Picnic at Hanging Rock (film)

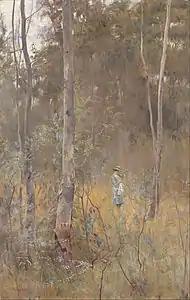
Works of Australian Impressionism, such as Frederick McCubbin's "Lost" (1886), inspired the film's themes and visual style.

The novel was published in 1967. Reading it four years later, Patricia Lovell thought it would make a great film. She did not originally think of producing it herself until Phillip Adams suggested she try it; she optioned the film rights in 1973, paying $100 for three months. She hired Peter Weir to direct on the basis of his film "Homesdale", and Weir brought in Hal and Jim McElroy to help produce.